French ironclad Colbert

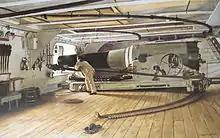
Canon de 27 cm modèle 1870 in the armoured section of a "Colbert" class ironclad, by Gustave Bourgain, circa 1885.

All of the ship's guns could fire both solid shot and explosive shells. The 274-millimeter Modèle 1870 gun was credited with the ability to penetrate a maximum of of wrought iron armor while the 240-millmeter Modèle 1870 gun could penetrate of armor.